Cello da spalla

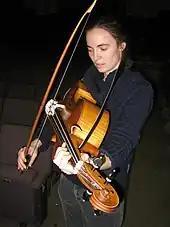
Violoncello da spalla

The violoncello da spalla, known informally as the cello da spalla, is a small 5-string cello played braced against the shoulder. Its tuning is the same as the violoncello, with a fifth string added to the upper register, making the open string tuning from lowest to highest: C2, G2, D3, A3, E4 in scientific pitch notation.